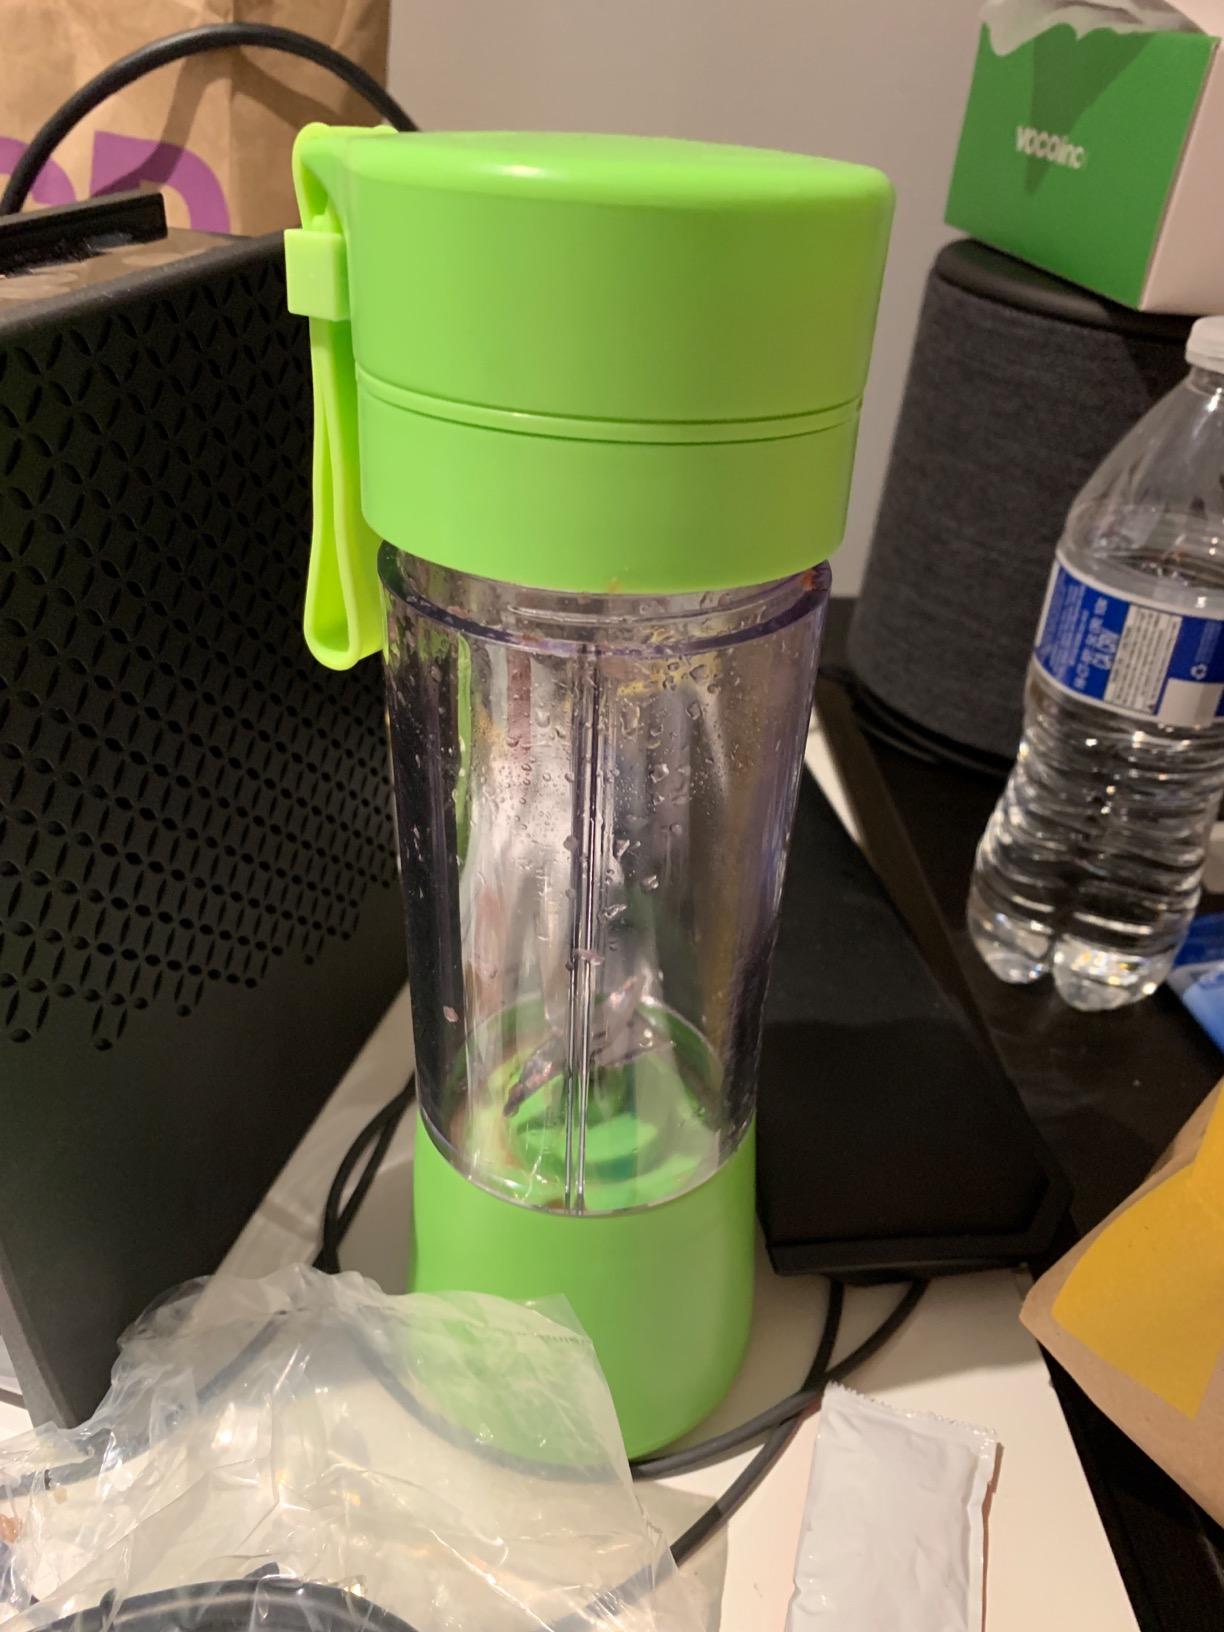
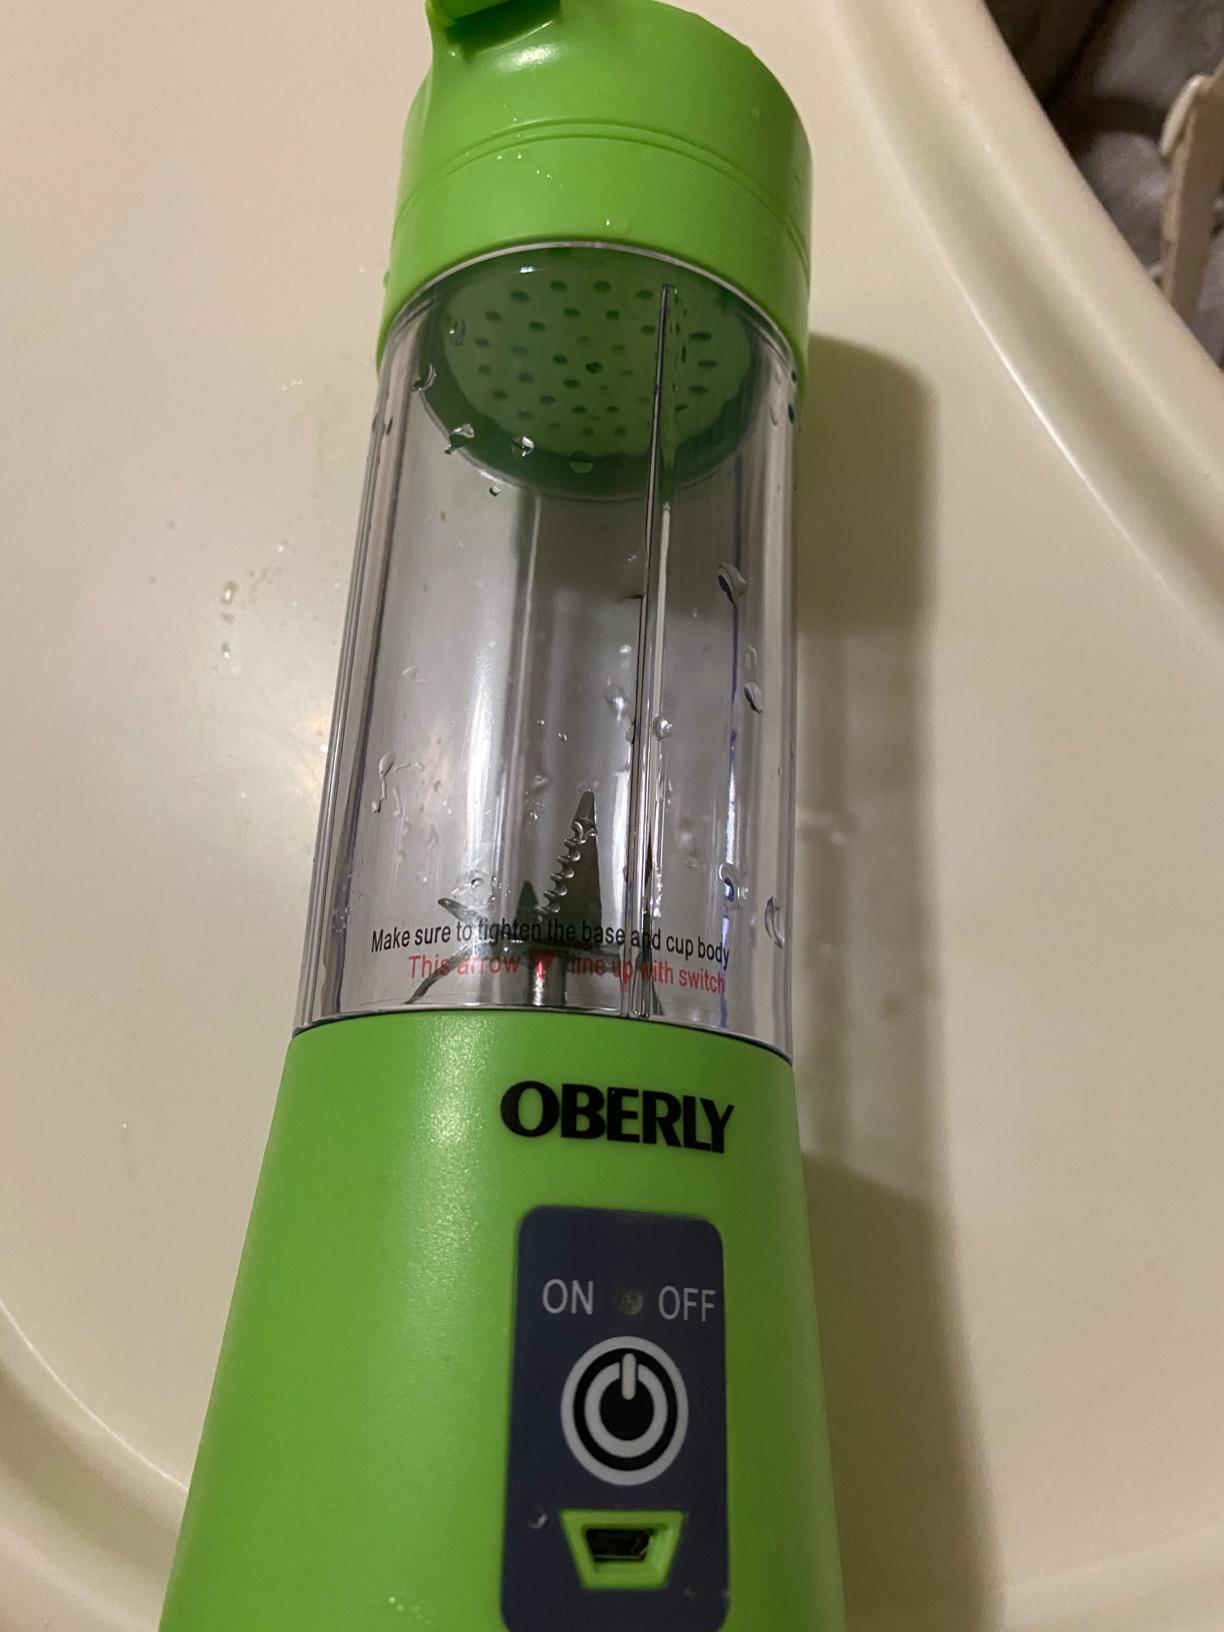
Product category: items_blender
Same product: yes